Maurice Shaw

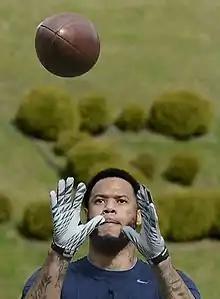

Maurice James Escovilla Shaw (born January 8, 1985) is a Filipino-American professional basketball player who last played for the Manila City Stars of the Pilipinas Super League, and professional boxer since July 2024. In Shaw's early years, he attended Washington Union High School in Fresno County, California. After high school, he began his professional career playing for the world famous Harlem Globetrotters, while attending Hutchinson Community College simultaneously.